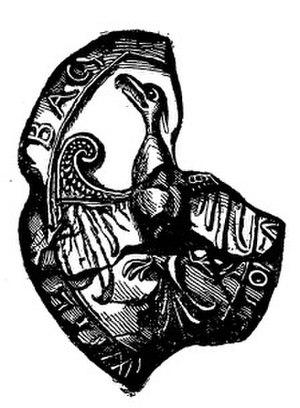
Othon VIII de Wittelsbach est un comte palatin de Bavière, né avant 1180 et décapité pour régicide le 7 mars 1209 à Oberndorf. Il est resté connu comme l'assassin de Philippe de Souabe.